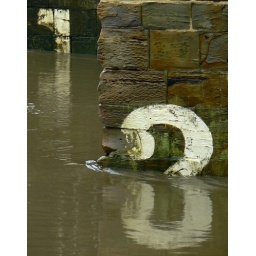
The river in Durham is in flood.Usually you can clearly see these numbers on the bridge